Princes' Islands

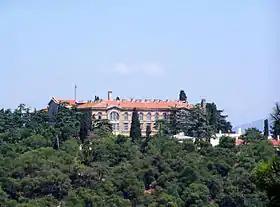
Halki seminary in Heybeliada.

Büyükada (meaning "Big Island" in Turkish) is the largest of the nine islands comprising the Princes' Islands in the Marmara Sea, close to Istanbul.